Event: Nepal Earthquake
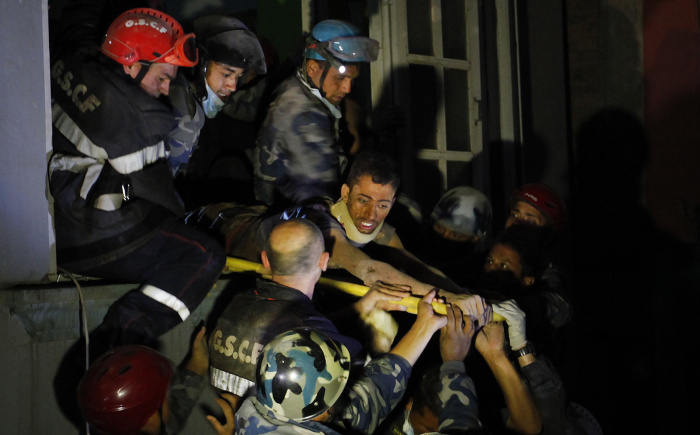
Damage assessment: damage